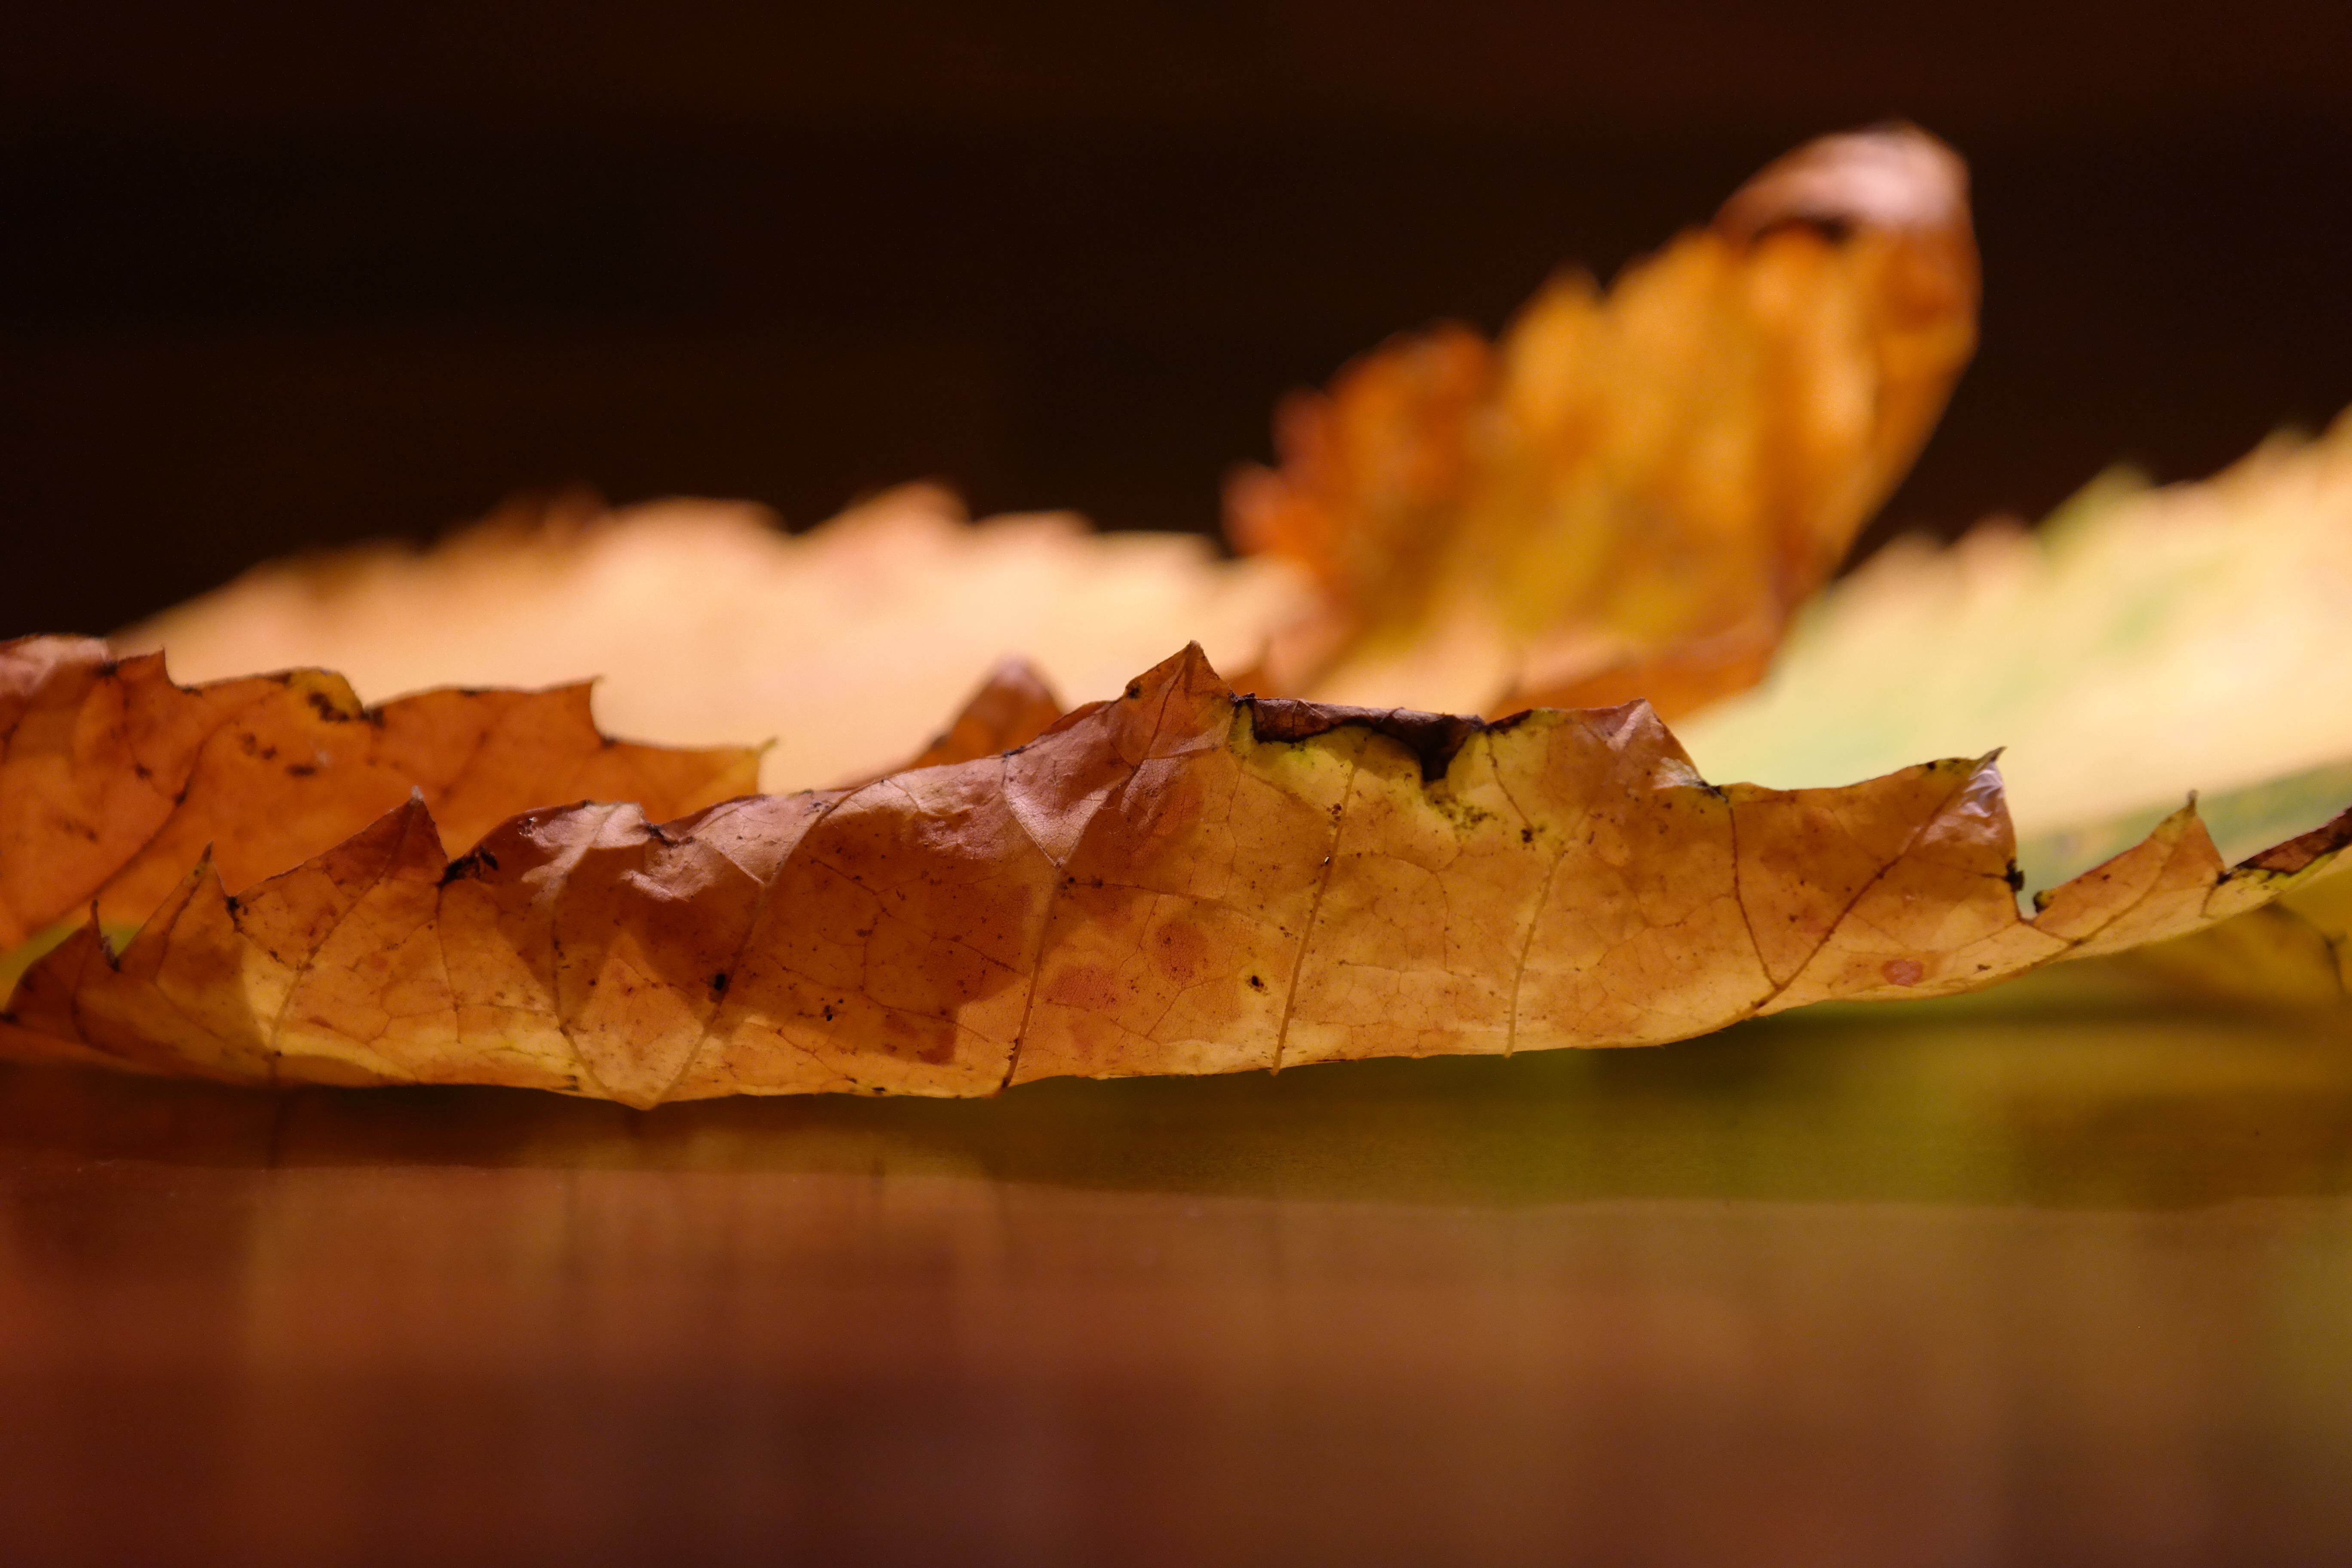
plant, leaf, dish, food, produce, autumn, brown, yellow, season, close up, edge, coloring, leaves, large, huge, fall foliage, macro photography, ulmus, elm family, ulmaceae, ulmus glabra, perforation, elms, elm leaves, mountain elm, ulmus scabra, ulmus montana